Full Frame Documentary Film Festival

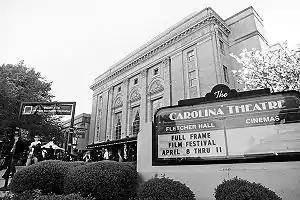
The Carolina Theatre in Durham, NC is the main venue for the festival.

The Full Frame Documentary Film Festival is an annual international event dedicated to the theatrical exhibition of non-fiction cinema founded by Nancy Buirski, a Pulitzer Prize-winning photo editor of "The New York Times" and documentary filmmaker.